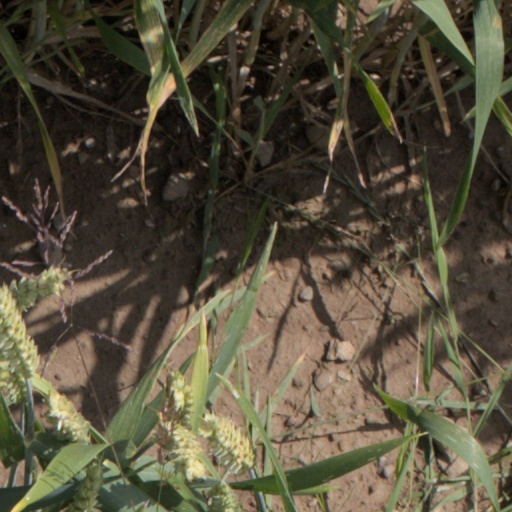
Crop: wheat